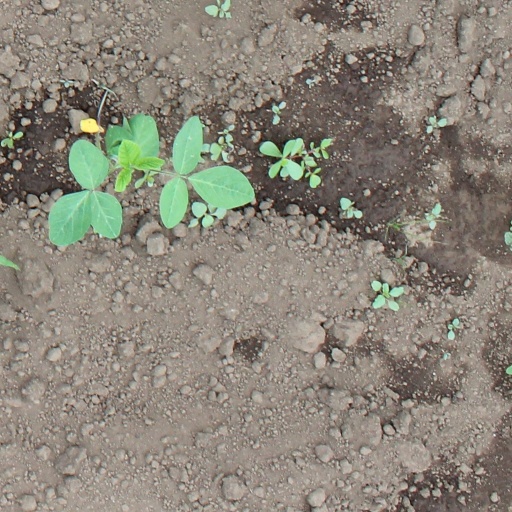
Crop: soybean